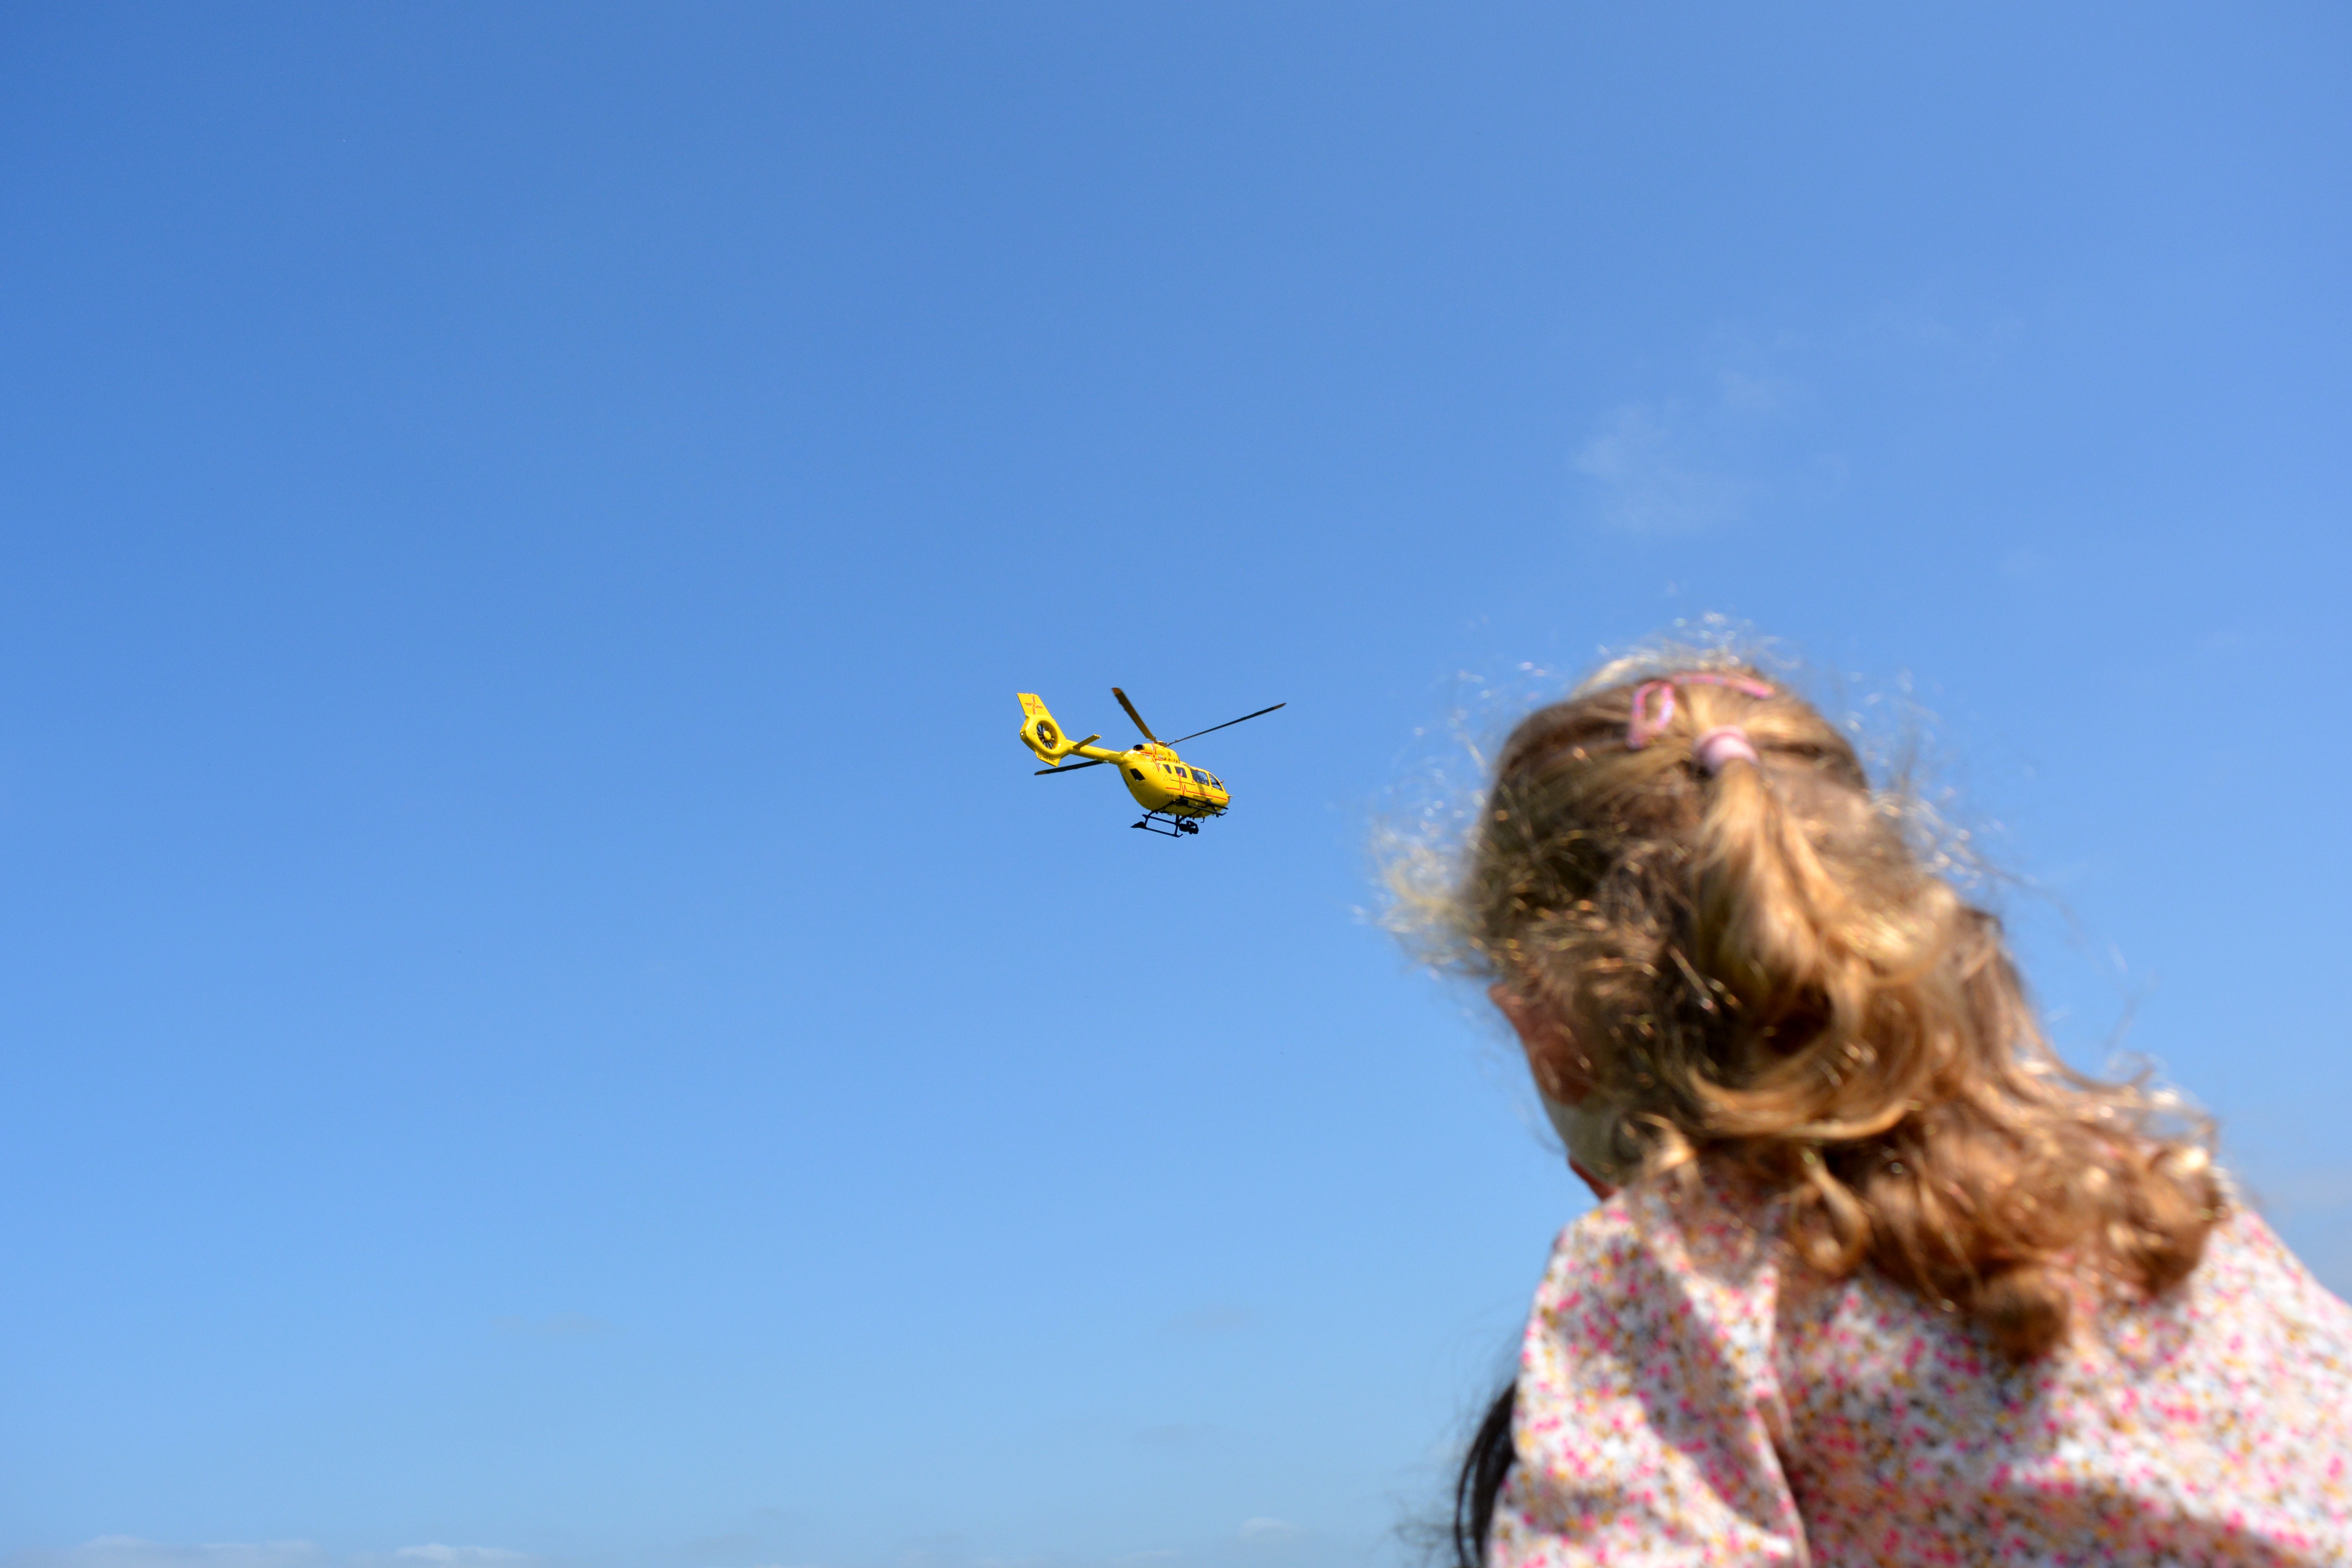
sky, flower, extreme sport, toy, sports, parachuting, atmosphere of earth, windsports, kite sports